Classical Ottoman architecture

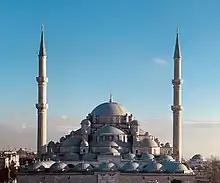
Fatih Mosque in Istanbul, rebuilt in classical style by Mustafa III (completed in 1771)

In Cairo, Egypt, the Mosque of Suleyman Pasha inside the Cairo Citadel is the closest representative of classical 16th-century Ottoman mosques in the city, although a few of its features draw on the local Mamluk-Cairene style. It has a central dome and three semi-domes. The Sinan Pasha Mosque (1571) in the Bulaq neighbourhood of Cairo is somewhat less Ottoman in character and more heavily influenced by local traditions, but it is also one of the most successful mosques of this period blending these two traditions. It consists of a large single-domed prayer hall surrounded by a domed portico on three sides, both typical Ottoman features. The multi-lobed pendentives of the dome, the decoration of the mihrab, and the shape of the windows are all in local styles. The Mosque of Malika Safiyya (1610) was probably built by local architects commissioned to design an Istanbul-style mosque. The feature most reminiscent of Istanbul is the square courtyard that precedes the prayer hall, while the prayer hall has a central dome surrounded by smaller domes. Despite local influences, however, most Egyptian mosques of the period consistently adopt the pointed Ottoman style of minaret rather than the more ornate traditional Mamluk-style minaret, which is one of the features clearly denoting Ottoman hegemony in the urban landscape.